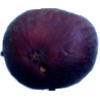
Label: Fig 1